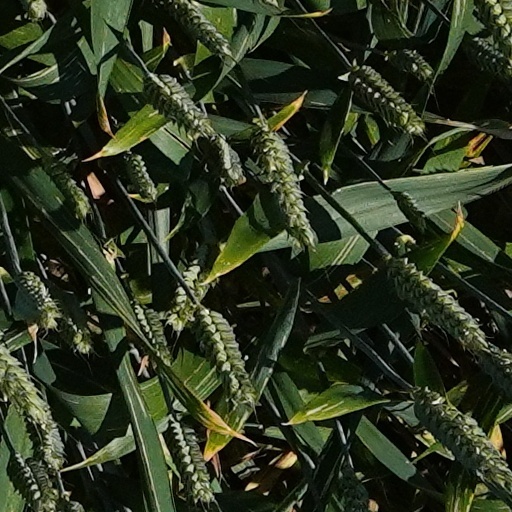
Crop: wheat